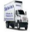
Label: truck